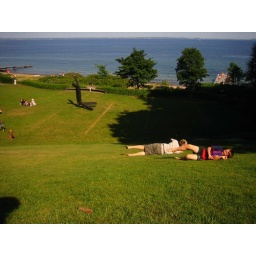
kids rolling down the grass hill in louisiana